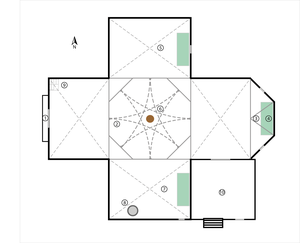
L'église de L'Hôpital-Saint-Blaise se situe sur la commune de L'Hôpital-Saint-Blaise, dans le département français des Pyrénées-Atlantiques. Sa construction date du XIIᵉ siècle. Elle est classée monument historique le 3 mars 1888 et inscrite au patrimoine mondial par l'UNESCO en 1998 au titre des chemins de Saint-Jacques-de-Compostelle en France.